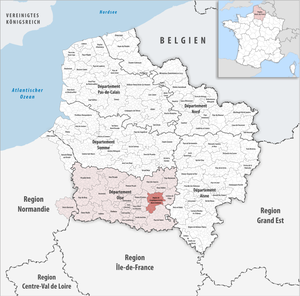
Verberie est une commune située dans le département de l'Oise, en région Hauts-de-France.